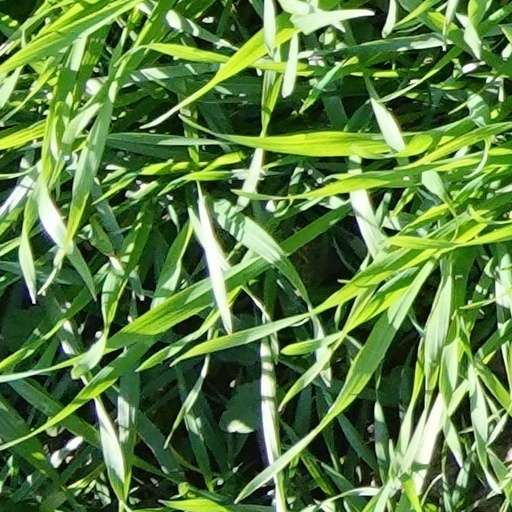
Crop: wheat